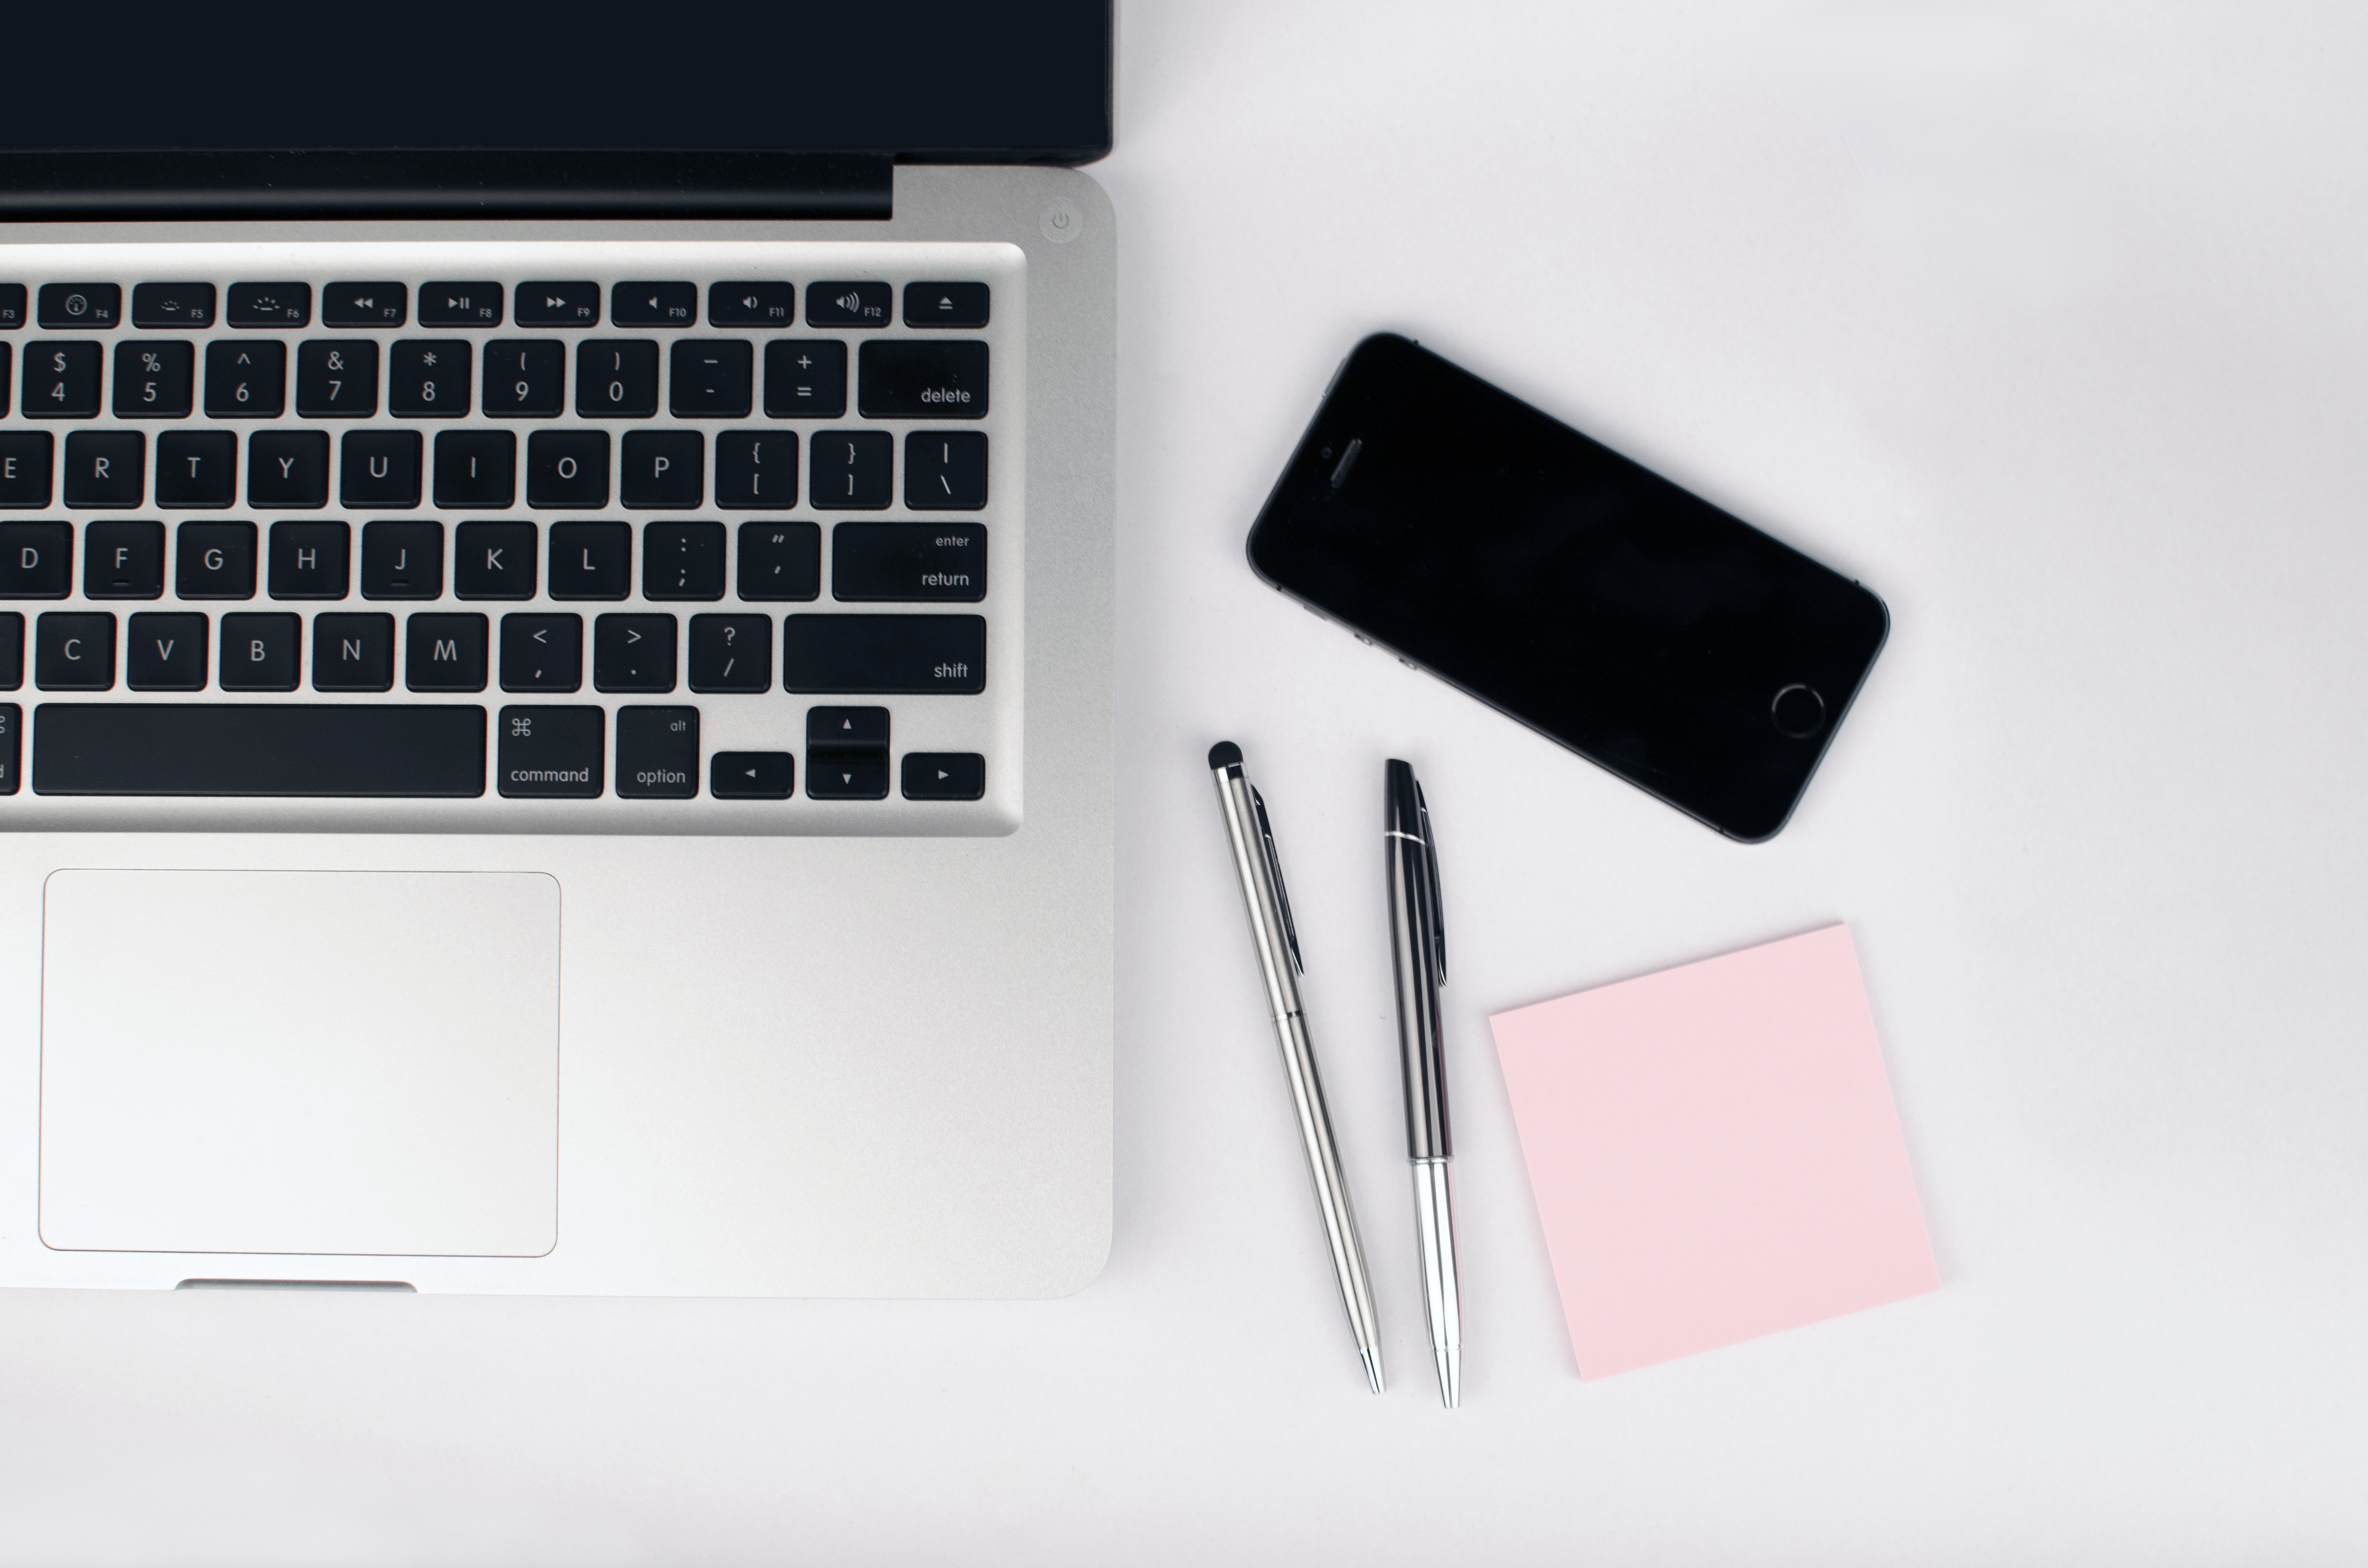
product, product design, technology, electronic device, design, brand, multimedia, space bar, font, electronics accessory, desk